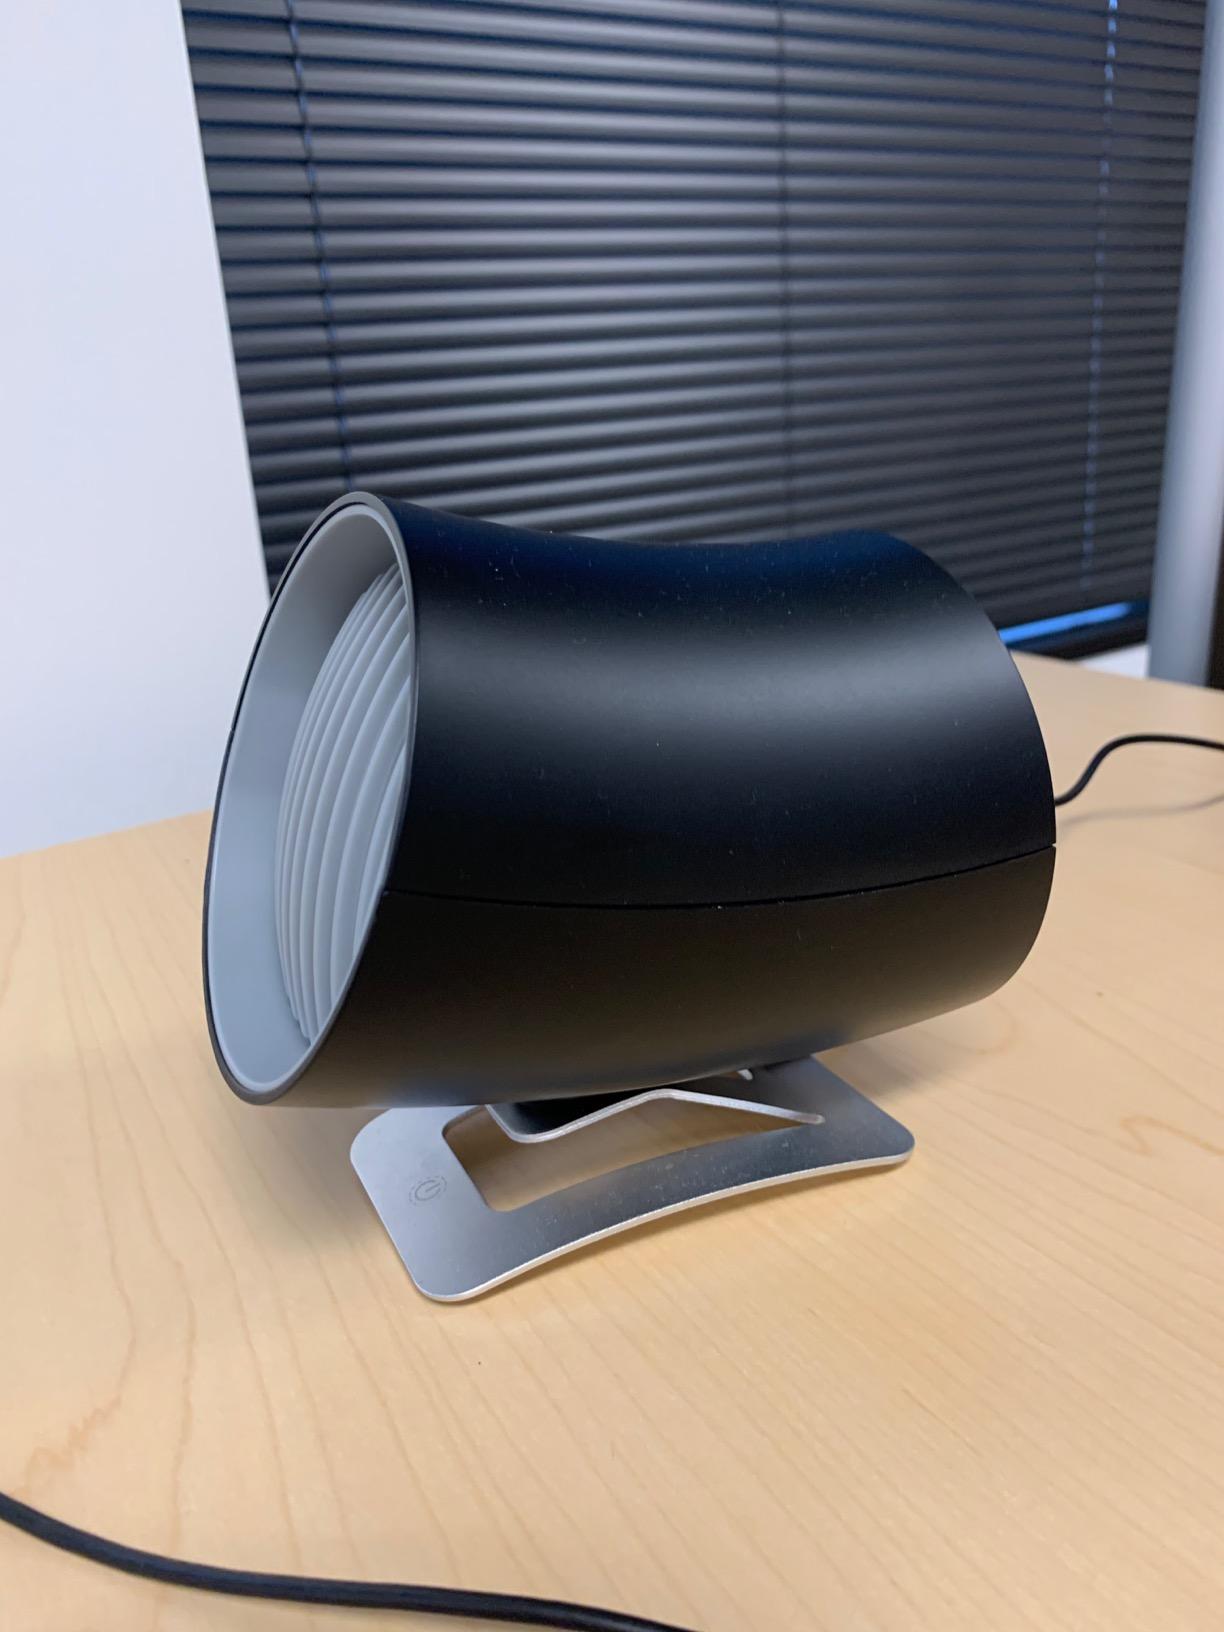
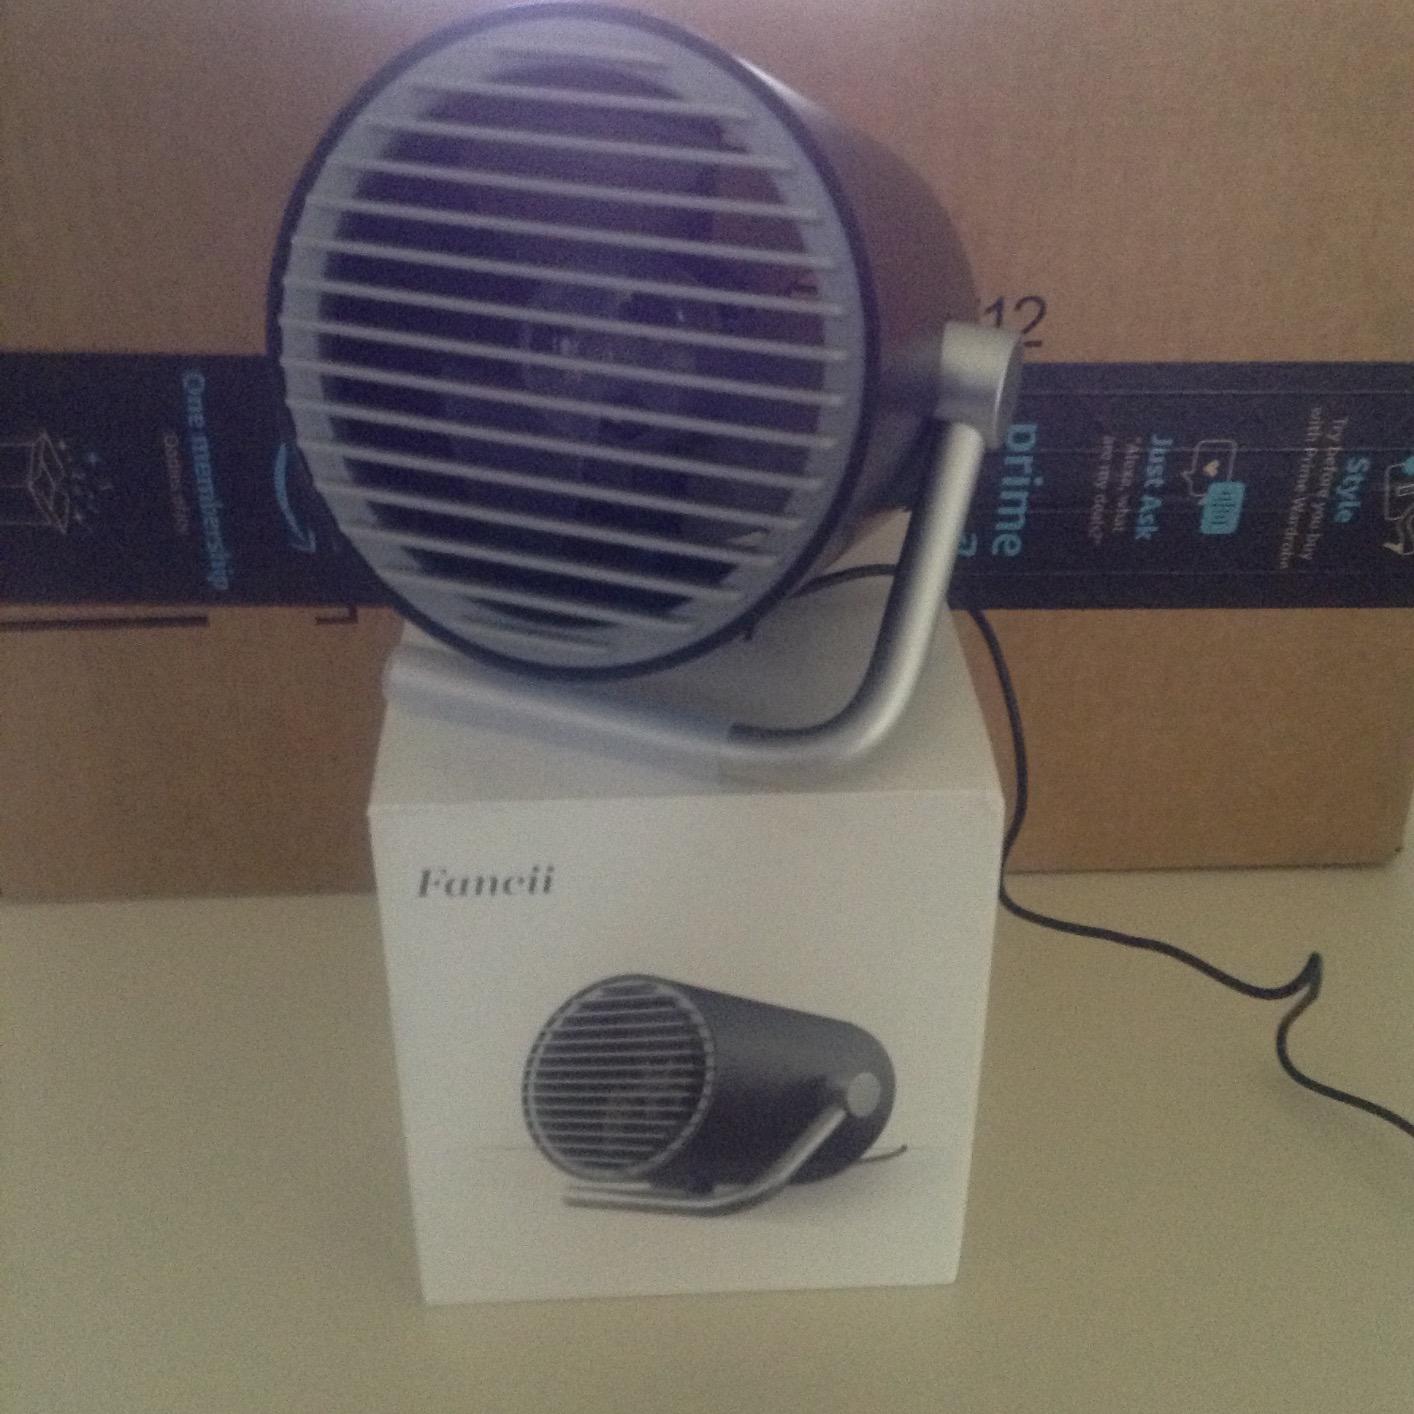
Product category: fan
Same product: no